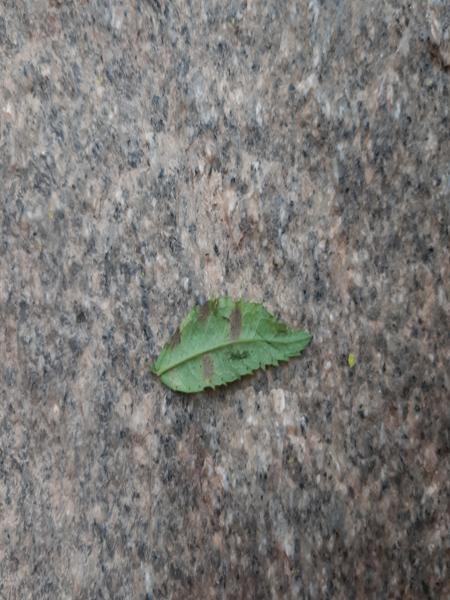
Plant: Marigold